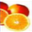
Label: orange